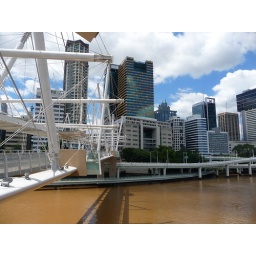
It was a stunning day in Brisbane yesterday though the river is still very brown since the floods.